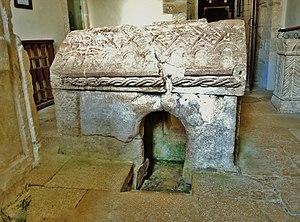
La pierre des fous. Tombeau de Saint-Dizier. Eglise de Saint-Dizier-l'Evêque. Territoire de Belfort
Saint-Dizier-l'Évêque est une commune française située dans le département du Territoire de Belfort en région Bourgogne-Franche-Comté. La commune est administrativement rattachée au canton de Delle.
L’église Saint-Dizier est une église du XIᵉ siècle, protégée des monuments historiques, située à Saint-Dizier-l'Évêque dans le département français du Territoire de Belfort.